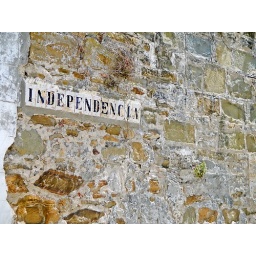
a street sign in Spain